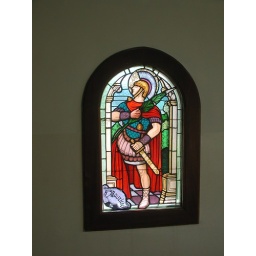
Another stained glass window featuring St. Mauricio in Fort Copacabana.